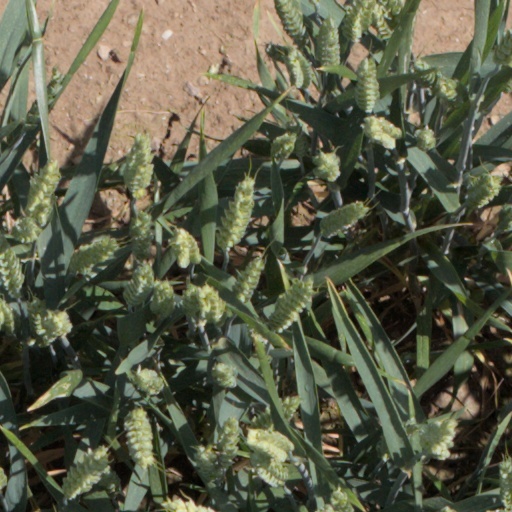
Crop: wheat